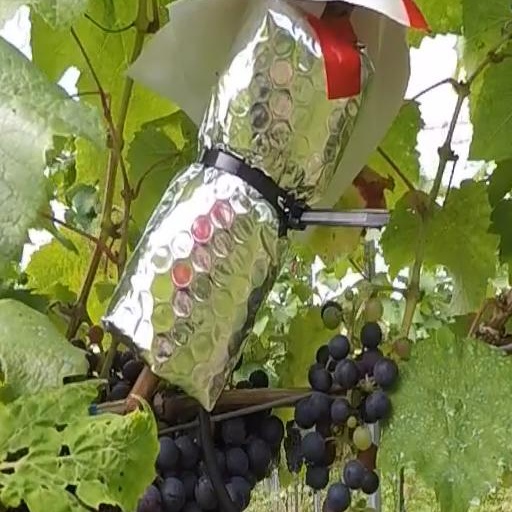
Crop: grape